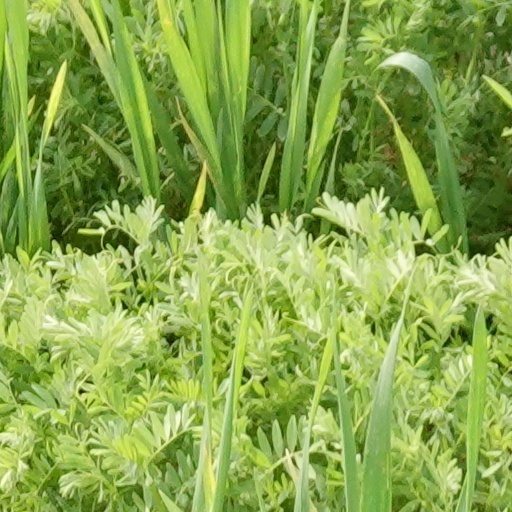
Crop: wheat